1914 Ontario general election

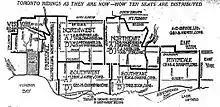
Toronto ridings, as constituted in 1914

An Act passed prior to the election expanded the number of members from 106 to 111, and the number of ridings from 103 to 107. The following changes were made: